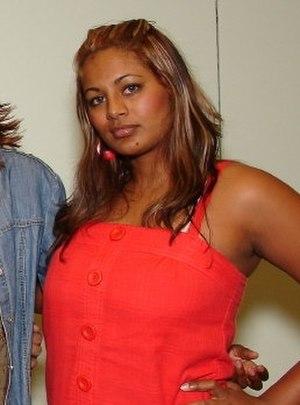
Nalini Krishan est une actrice née le 30 août 1977 à Suva aux Fidji.